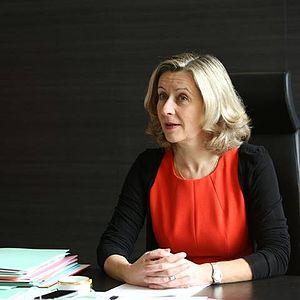
Hélène Conway-Mouret - Ministre déléguée chargée des Français de l'étranger - Convention
Hélène Conway-Mouret, née le 13 septembre 1960 à Bône, est une femme politique française.